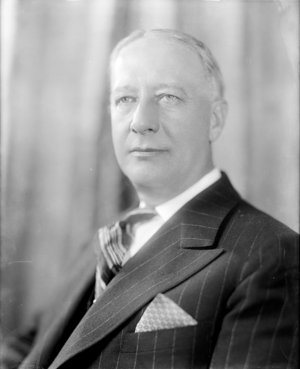
Alfred Emanuel Smith, Jr., connu sous le nom d'Al Smith, est un homme politique américain qui fut élu gouverneur de l'État de New York à quatre reprises et qui fut le candidat démocrate à l'élection présidentielle de 1928. Il fut le premier candidat catholique romain et irlando-américain à se présenter pour un des grands partis, mais sa candidature fut impopulaire dans le Sud protestant, et il fut battu par le républicain Herbert Hoover. Par la suite, il aida à la construction de l'Empire State Building lors de la difficile période de la Grande Dépression.